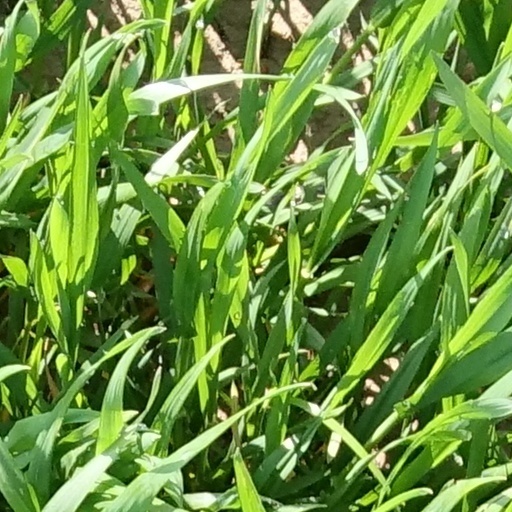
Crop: wheat